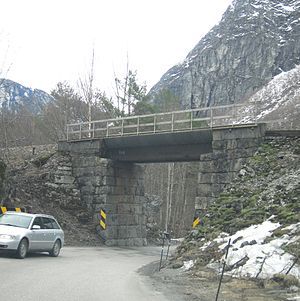
Europavej E136 / Kommuner og knudepunkter / Møre og Romsdal
Raumabanen på en bro over E136 ved Skirimoen i Romsdalen
Europavej 136 er en norsk europavej, som går fra Ålesund gennem Romsdalen til Dombås, hvor den møder E6. Mellem Spjelkavik og Brastad følger den samme tracé som E39. Vejstrækningen hed tidligere europavej 69 indtil stamvejsreformen i 1992 omdøbte den til riksvei 9. Omkring år 2000 fik den igen europavejstatus.